Nat King Cole

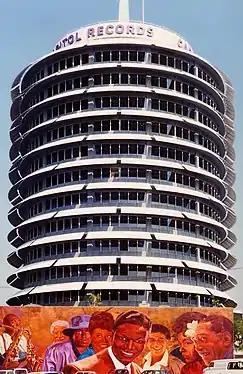
The Capitol Records Building, known as "The House That Nat Built" on Vine St.

In 1946, the trio broadcast "King Cole Trio Time", a 15-minute radio program. This was the first radio program to be hosted by a black musician. From 1946 to 1948, the trio recorded radio transcriptions for Capitol Records Transcription Service. They performed on the radio programs "Swing Soiree", "Old Gold", "The Chesterfield Supper Club", "Kraft Music Hall", and "The Orson Welles Almanac".